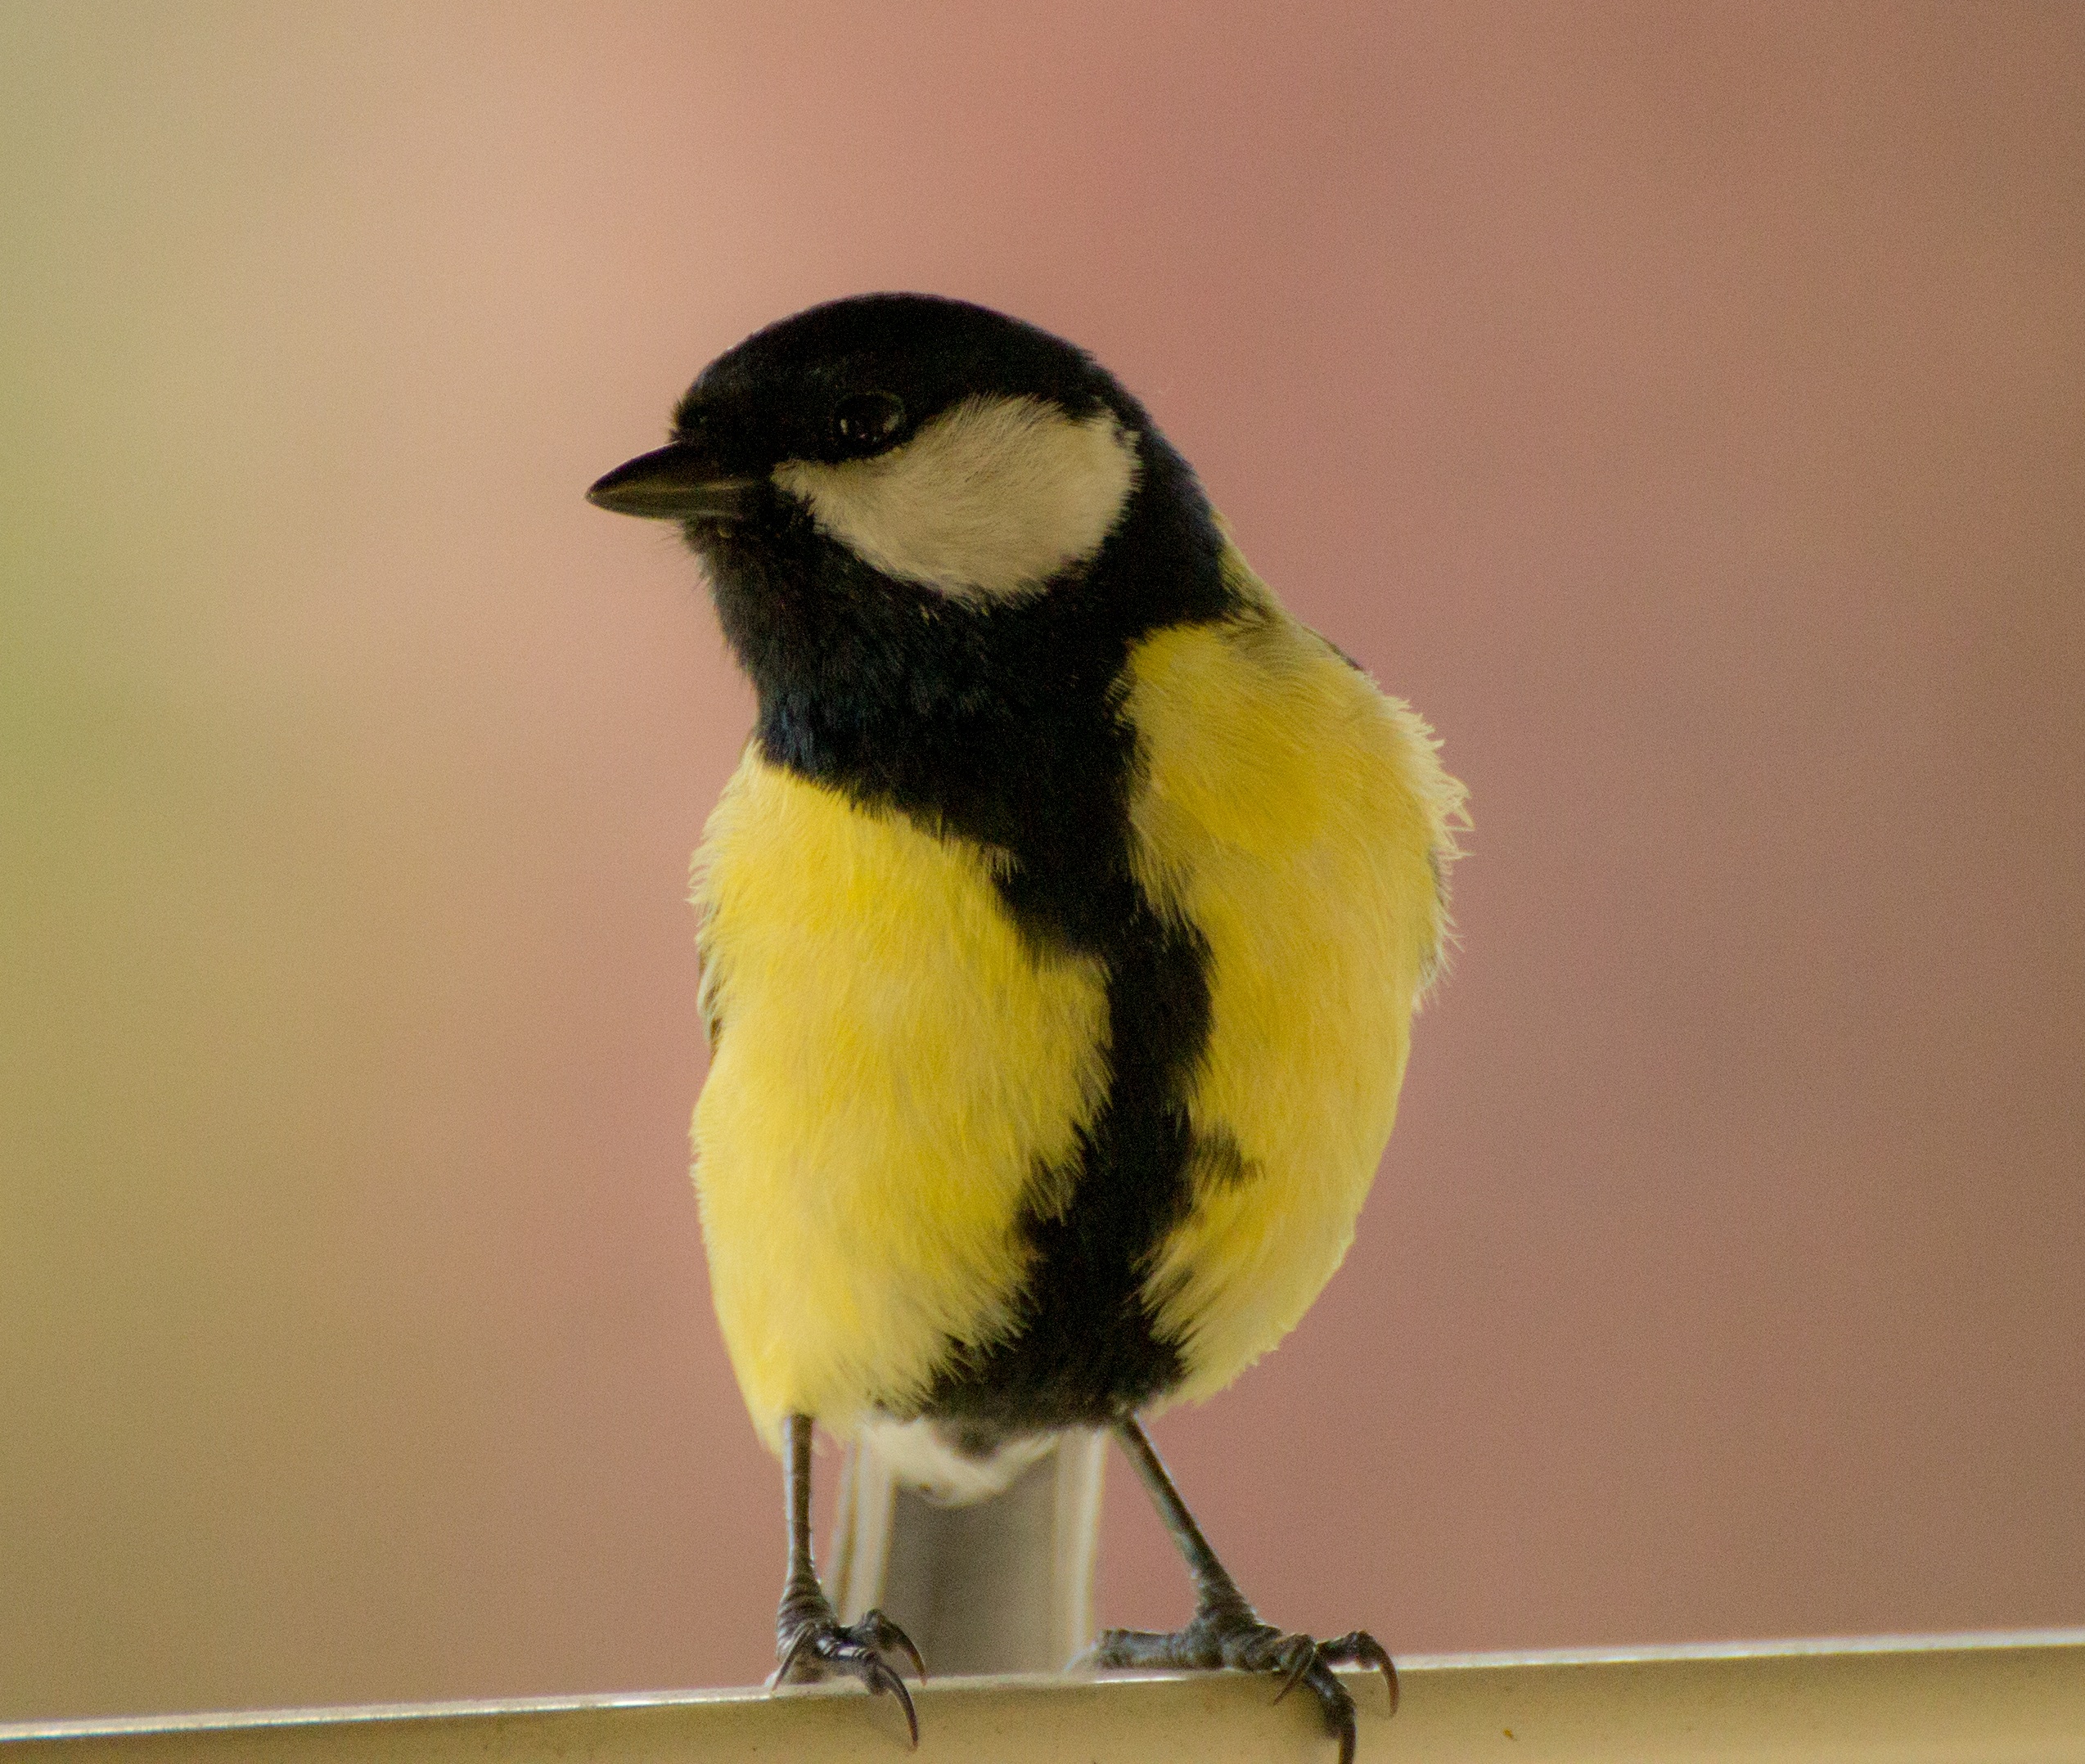
nature, bird, animal, beak, yellow, feather, fauna, songbird, birds, vertebrate, finch, chickadee, perching bird, emberizidae